Carbon cycle

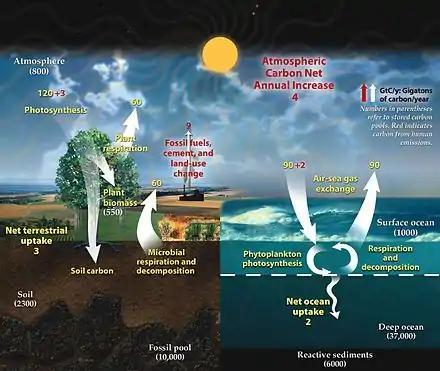
Carbon cycle schematic showing the movement of carbon between land, atmosphere, and oceans in billions of tons (gigatons) per year. Yellow numbers are natural fluxes, red are human contributions, and white are stored carbon. The effects of the slow (or deep) carbon cycle, such as volcanic and tectonic activity are not included.

The carbon cycle is a part of the biogeochemical cycle where carbon is exchanged among the biosphere, pedosphere, geosphere, hydrosphere, and atmosphere of Earth. Other major biogeochemical cycles include the nitrogen cycle and the water cycle. Carbon is the main component of biological compounds as well as a major component of many rocks such as limestone. The carbon cycle comprises a sequence of events that are key to making Earth capable of sustaining life. It describes the movement of carbon as it is recycled and reused throughout the biosphere, as well as long-term processes of carbon sequestration (storage) to and release from carbon sinks. At 422.7 parts per million (ppm), the global average carbon dioxide has set a new record high in 2024.